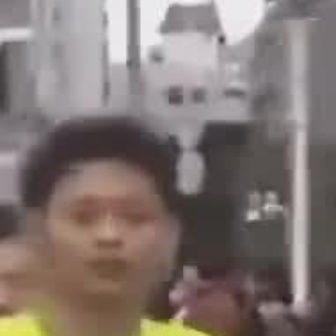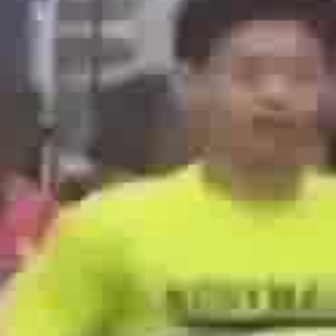
  Please identify the target specified by the bounding box [50,184,164,298] in the first image and locate it in the second image. Return the coordinates in [x_min,y_min,x_max,y_max] format.
Answer: [195,40,321,166]